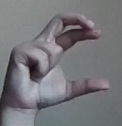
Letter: thal